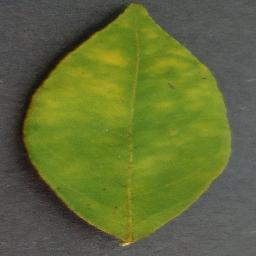
Label: Orange___Haunglongbing_(Citrus_greening)